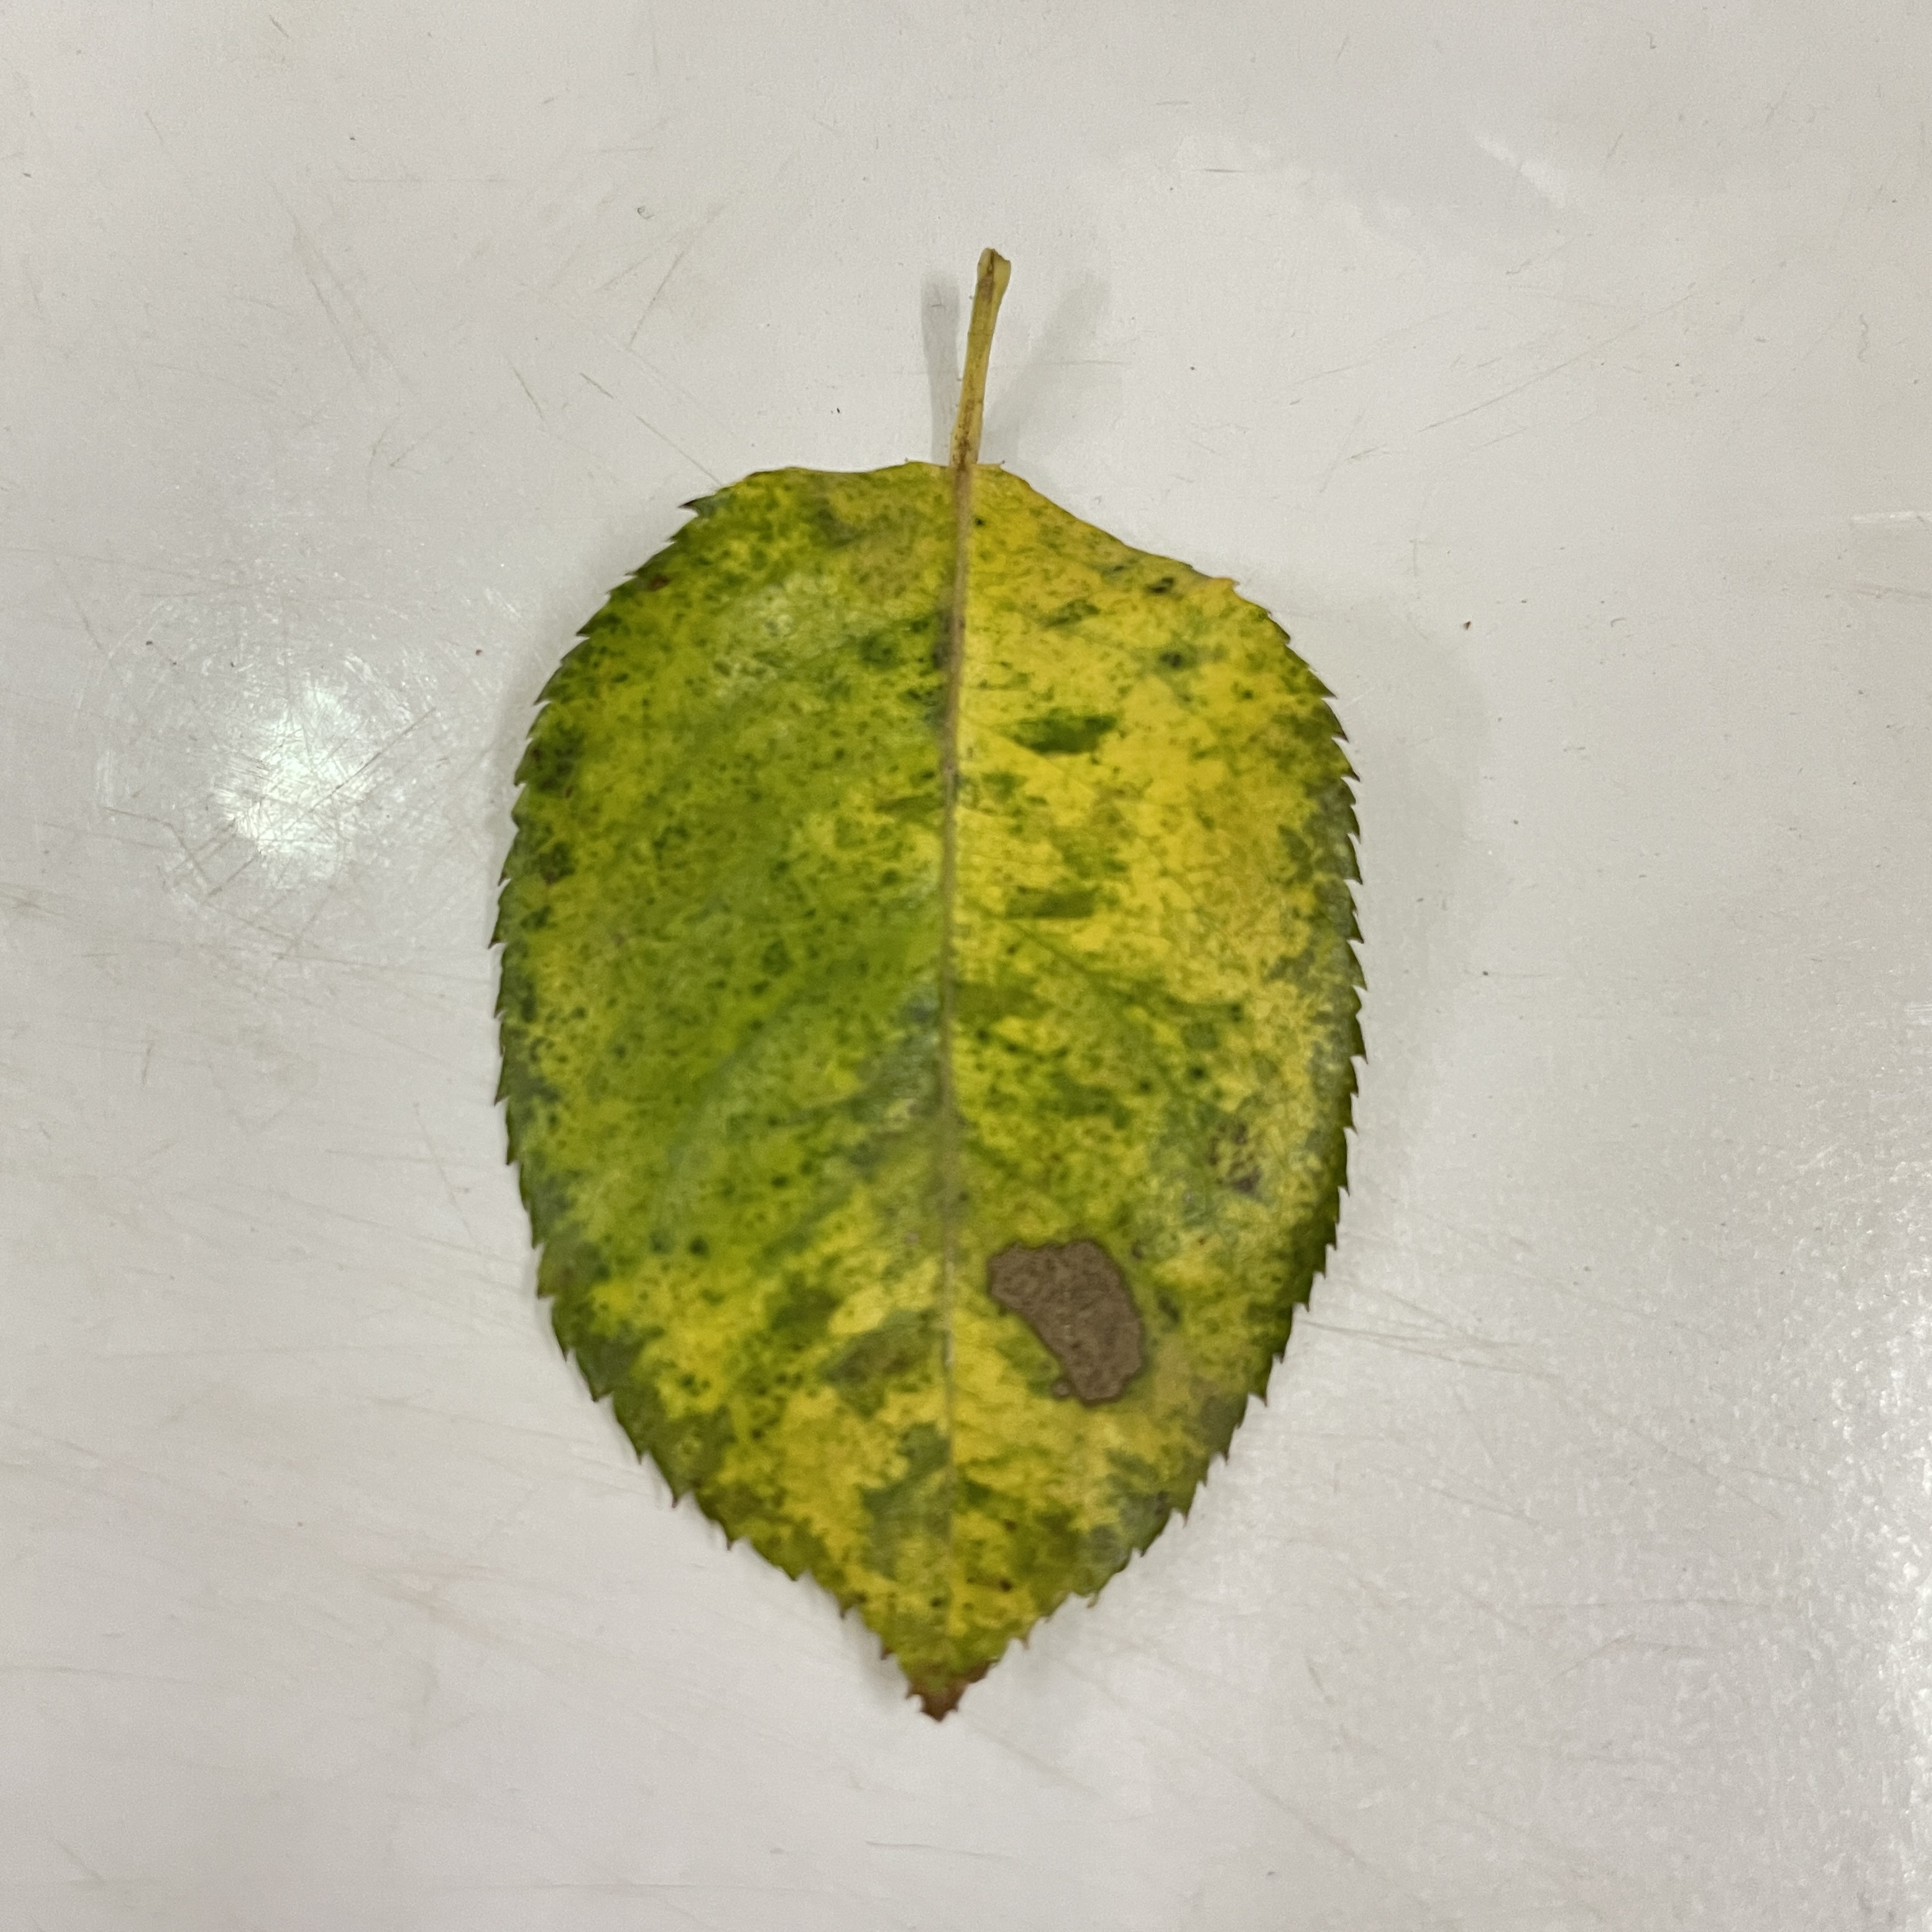
Label: Black Spot